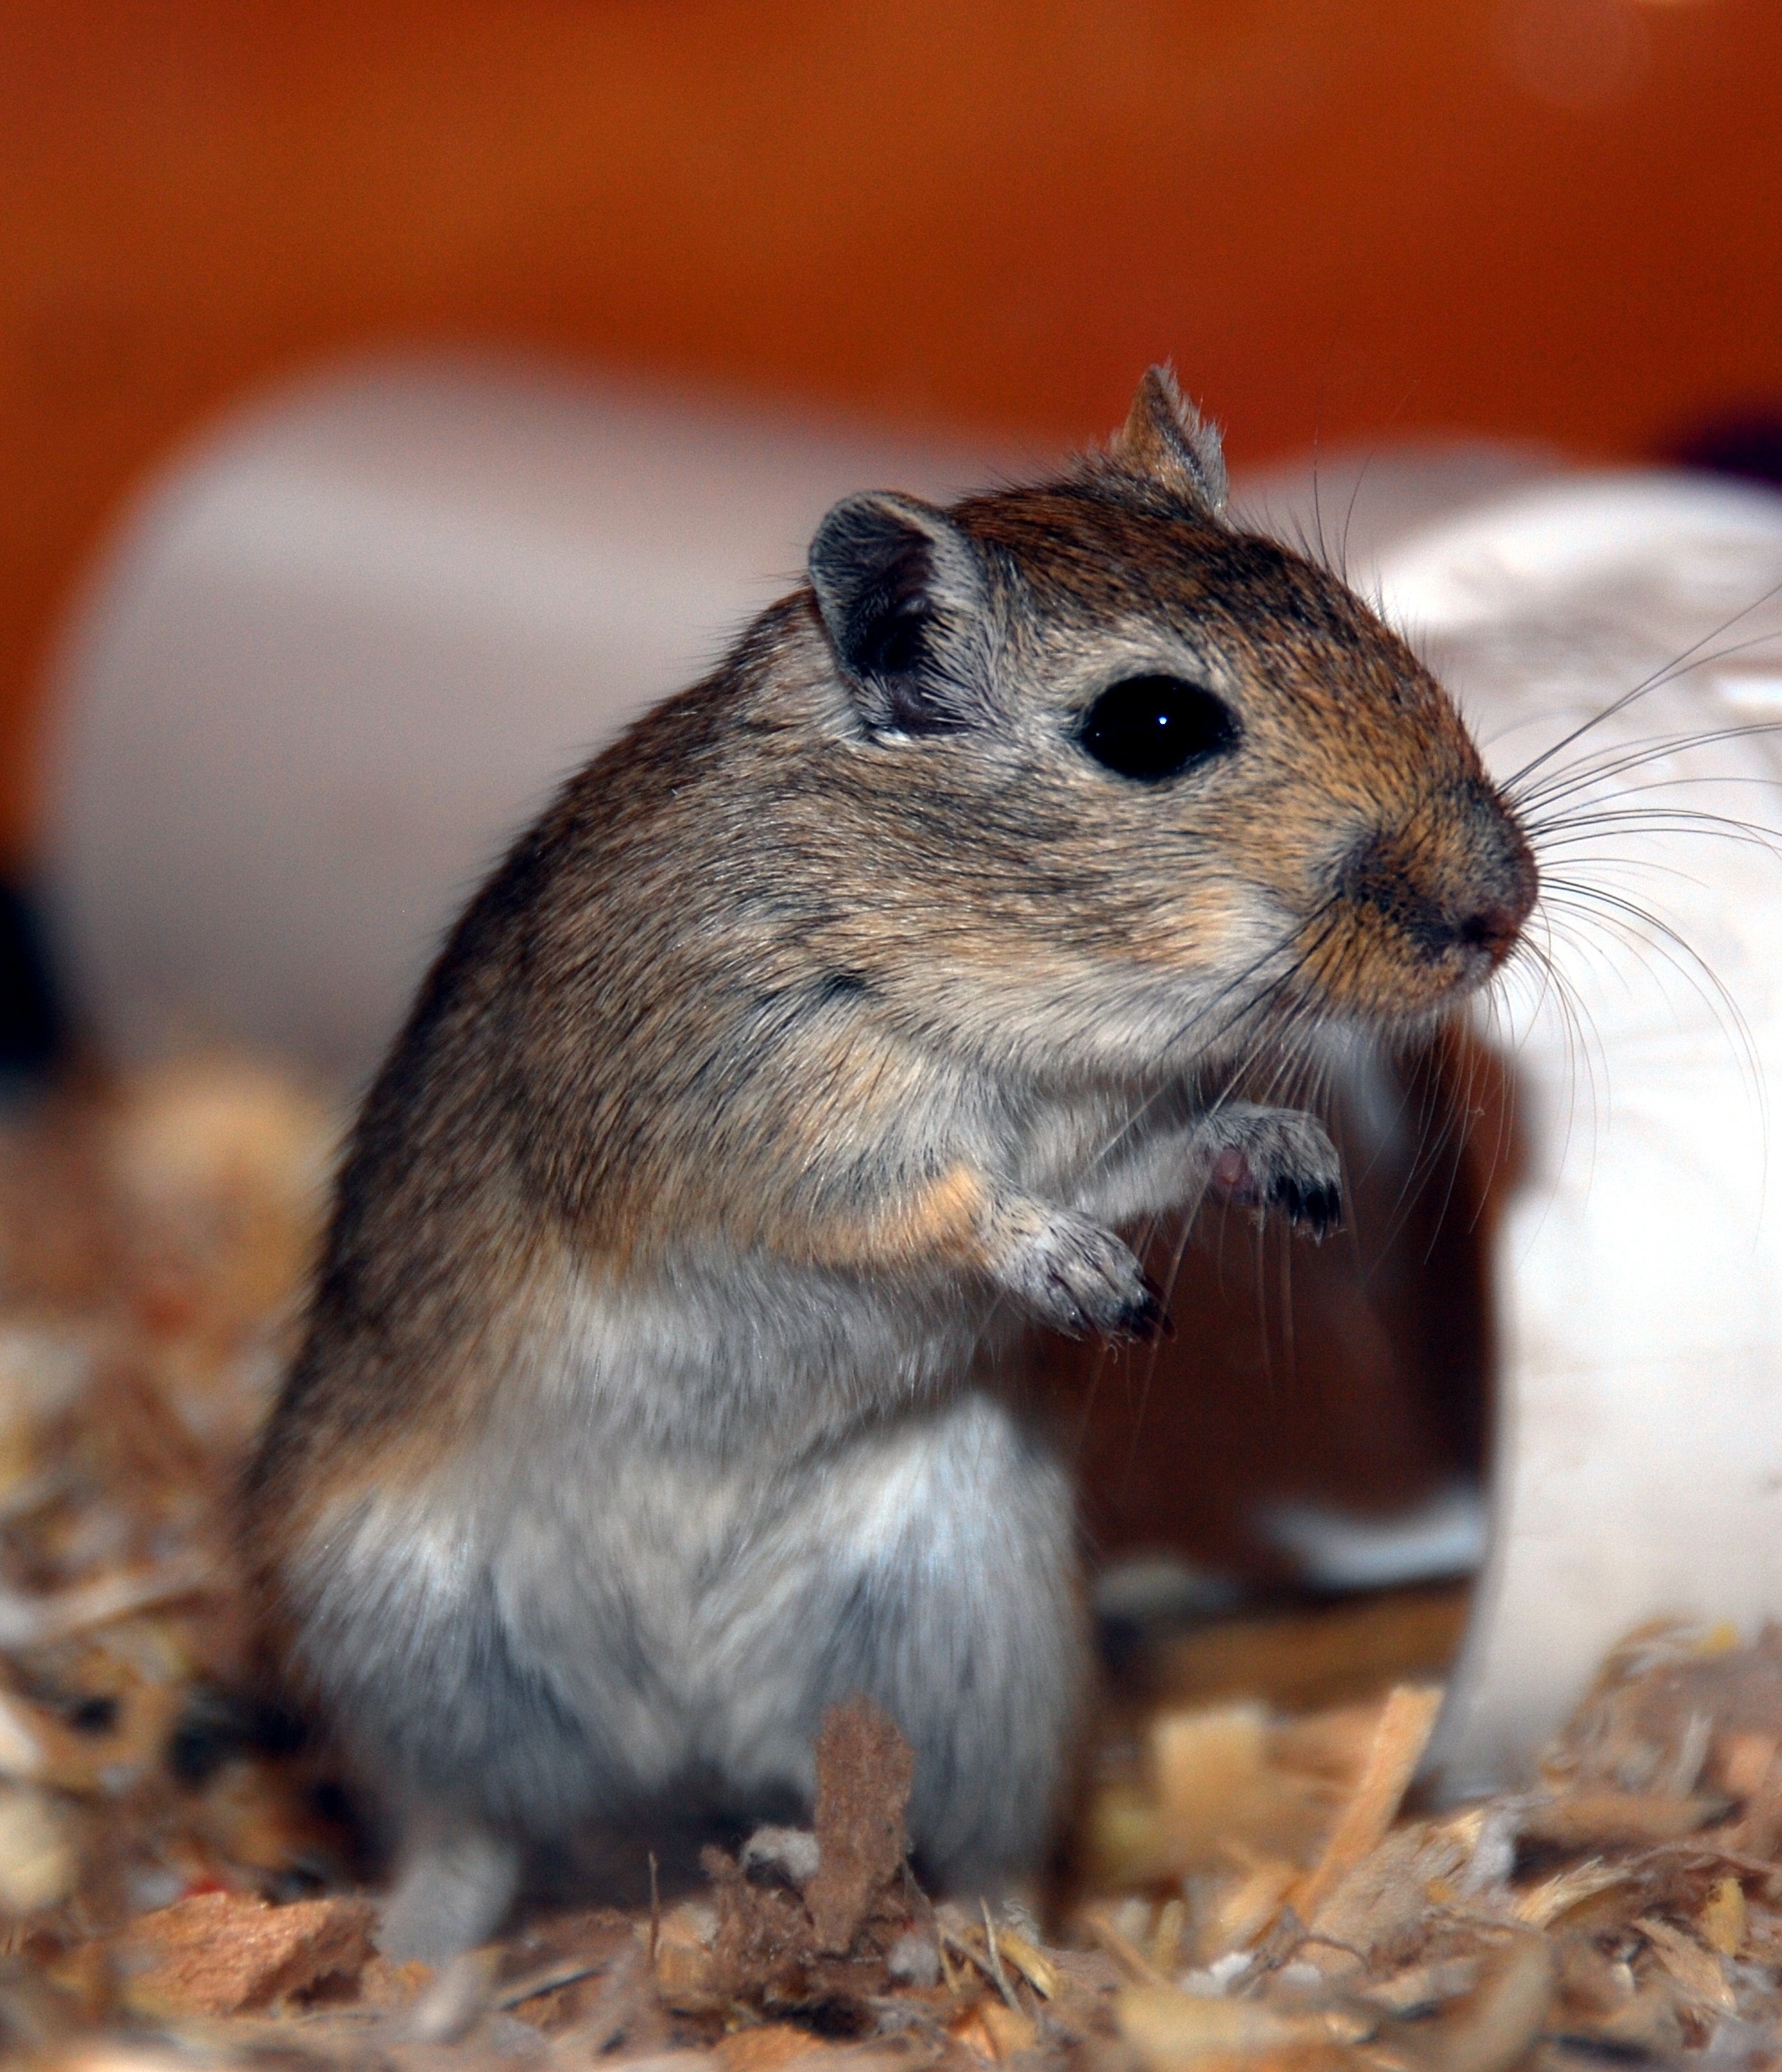
mouse, wildlife, mammal, squirrel, hamster, rodent, fauna, whiskers, vertebrate, chipmunk, small animal, gerbil, pocket pet, fox squirrel, muroidea, degu